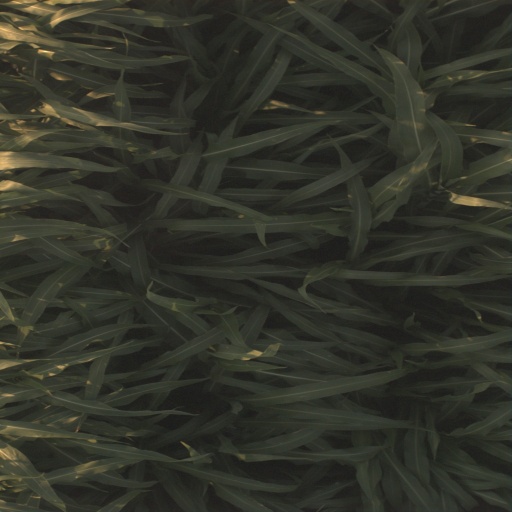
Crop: sorghum